Ashgrove Uniting Church

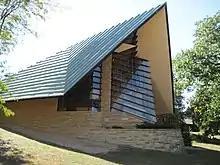
Meeting House of the First Unitarian Society, designed by Frank Lloyd Wright.

Gibson designed the new Ashgrove church as an A-frame Modernist structure and followed a traditional layout with a central aisle and front raised sanctuary. Impressive examples of this architectural form had been built in Europe and the United States, such as Frank Lloyd Wright's Meeting House of the First Unitarian Society, Wisconsin, and may have influenced Gibson's design for Ashgrove. Other examples of A-frame churches in the United States include Lutheran Concordia Senior College Chapel, Fort Wayne, Indiana and St Andrew's Lutheran Church, Illinois.